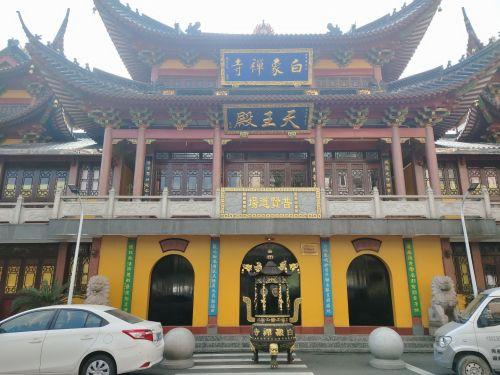
地标名称：白象禅寺
所在城市：温州市·乐清市